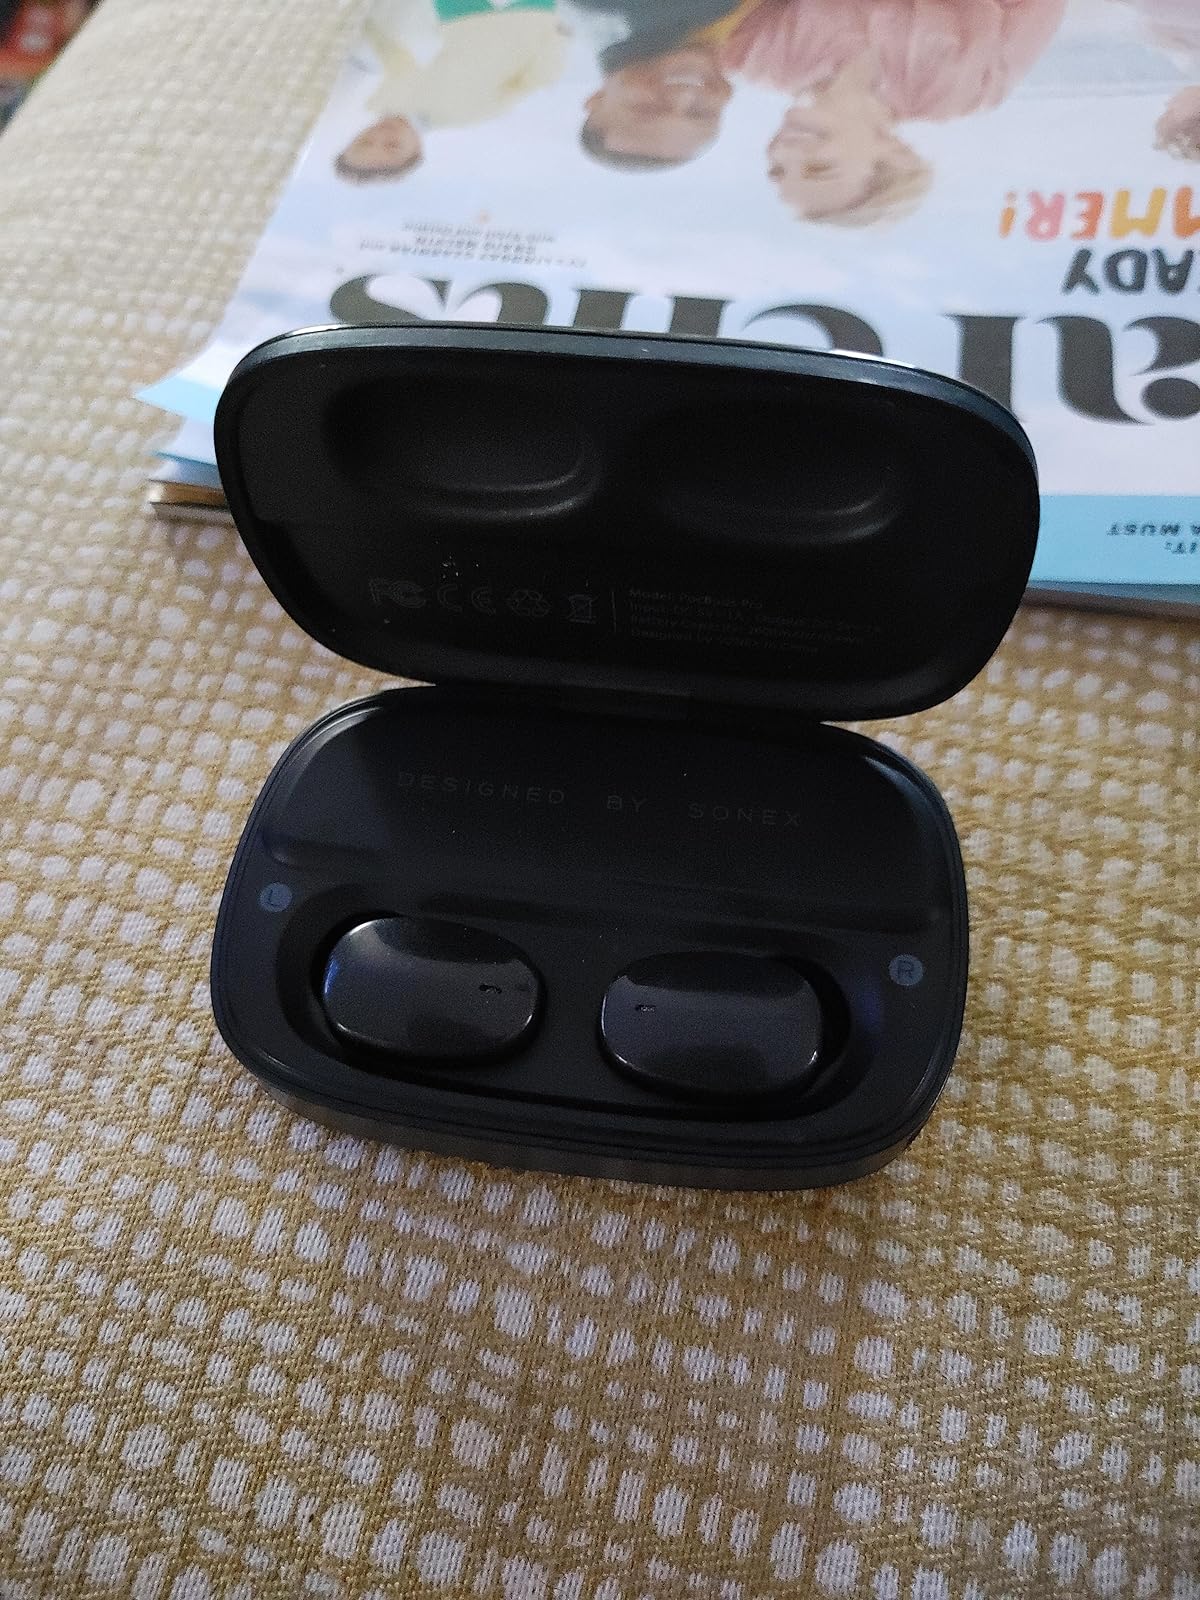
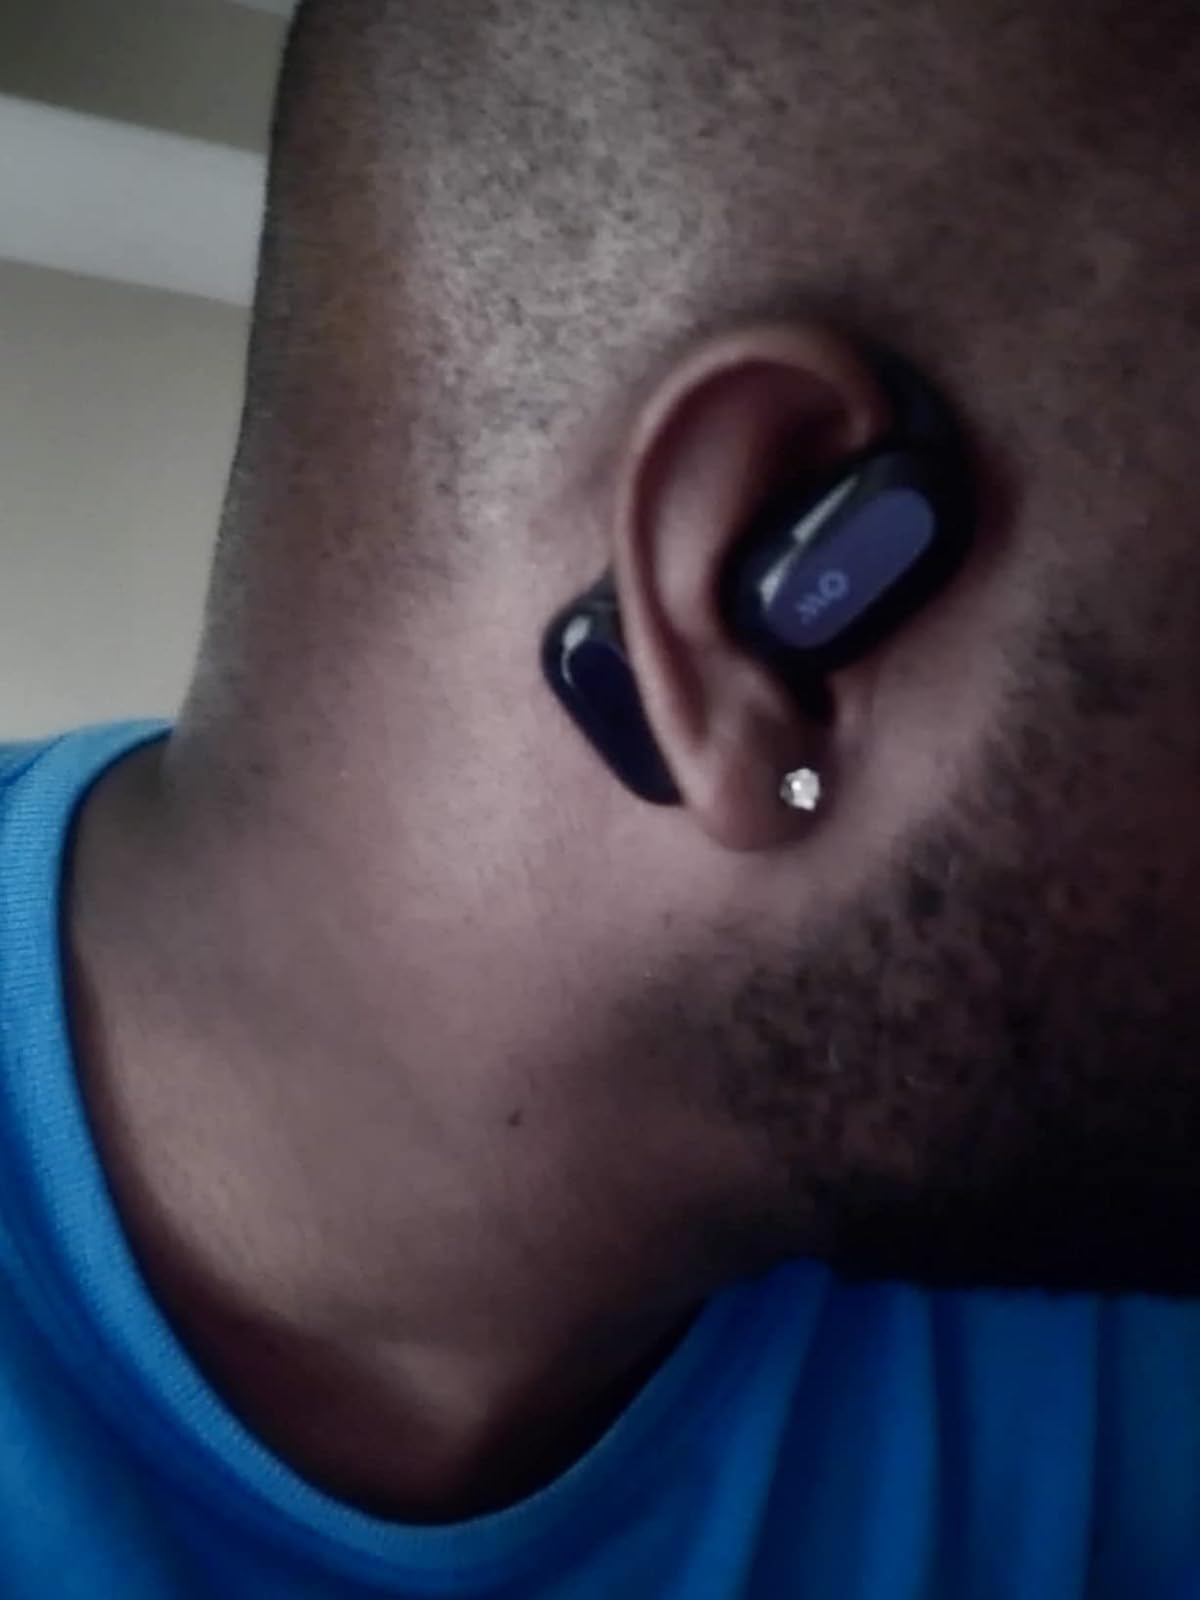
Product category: earbuds
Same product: no